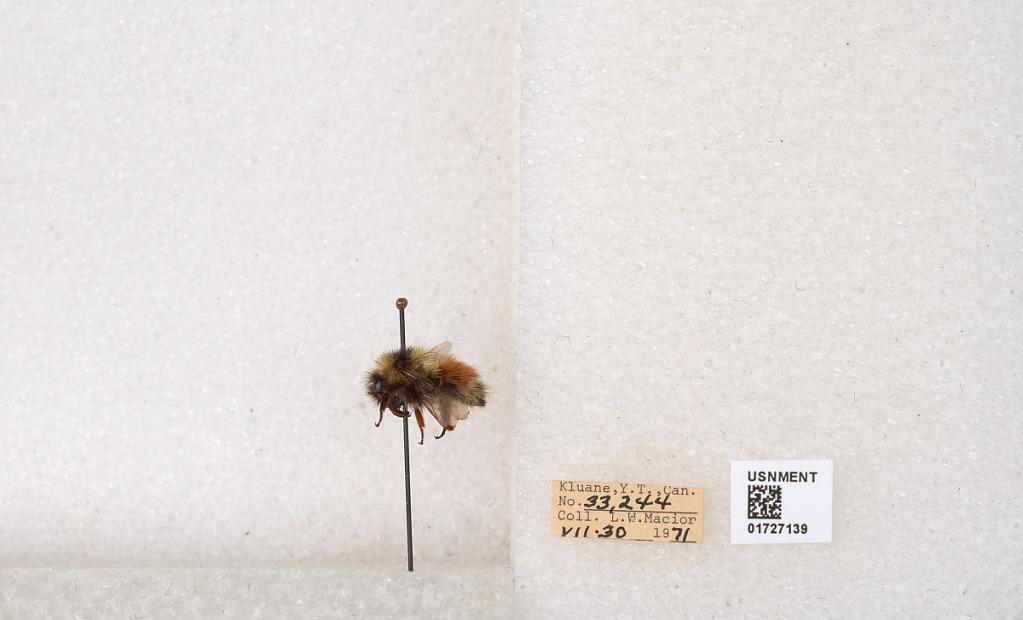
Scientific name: Bombus (Pyrobombus) sylvicola Kirby
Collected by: L. Macior
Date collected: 1971-7-30
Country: Canada
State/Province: Yukon Teritory
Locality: Kluane National Park and Reserve
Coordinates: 60.7493, -139.504